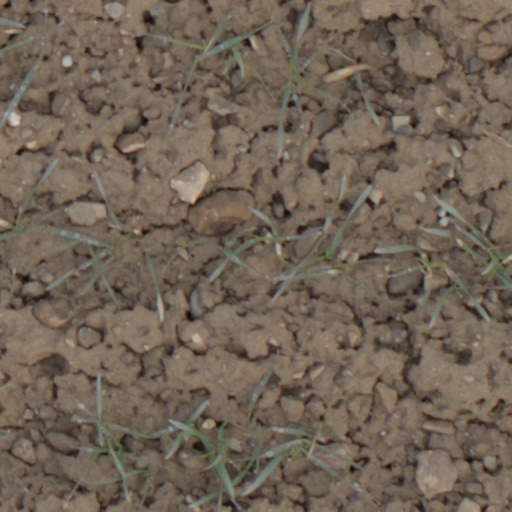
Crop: wheat